Hash browns
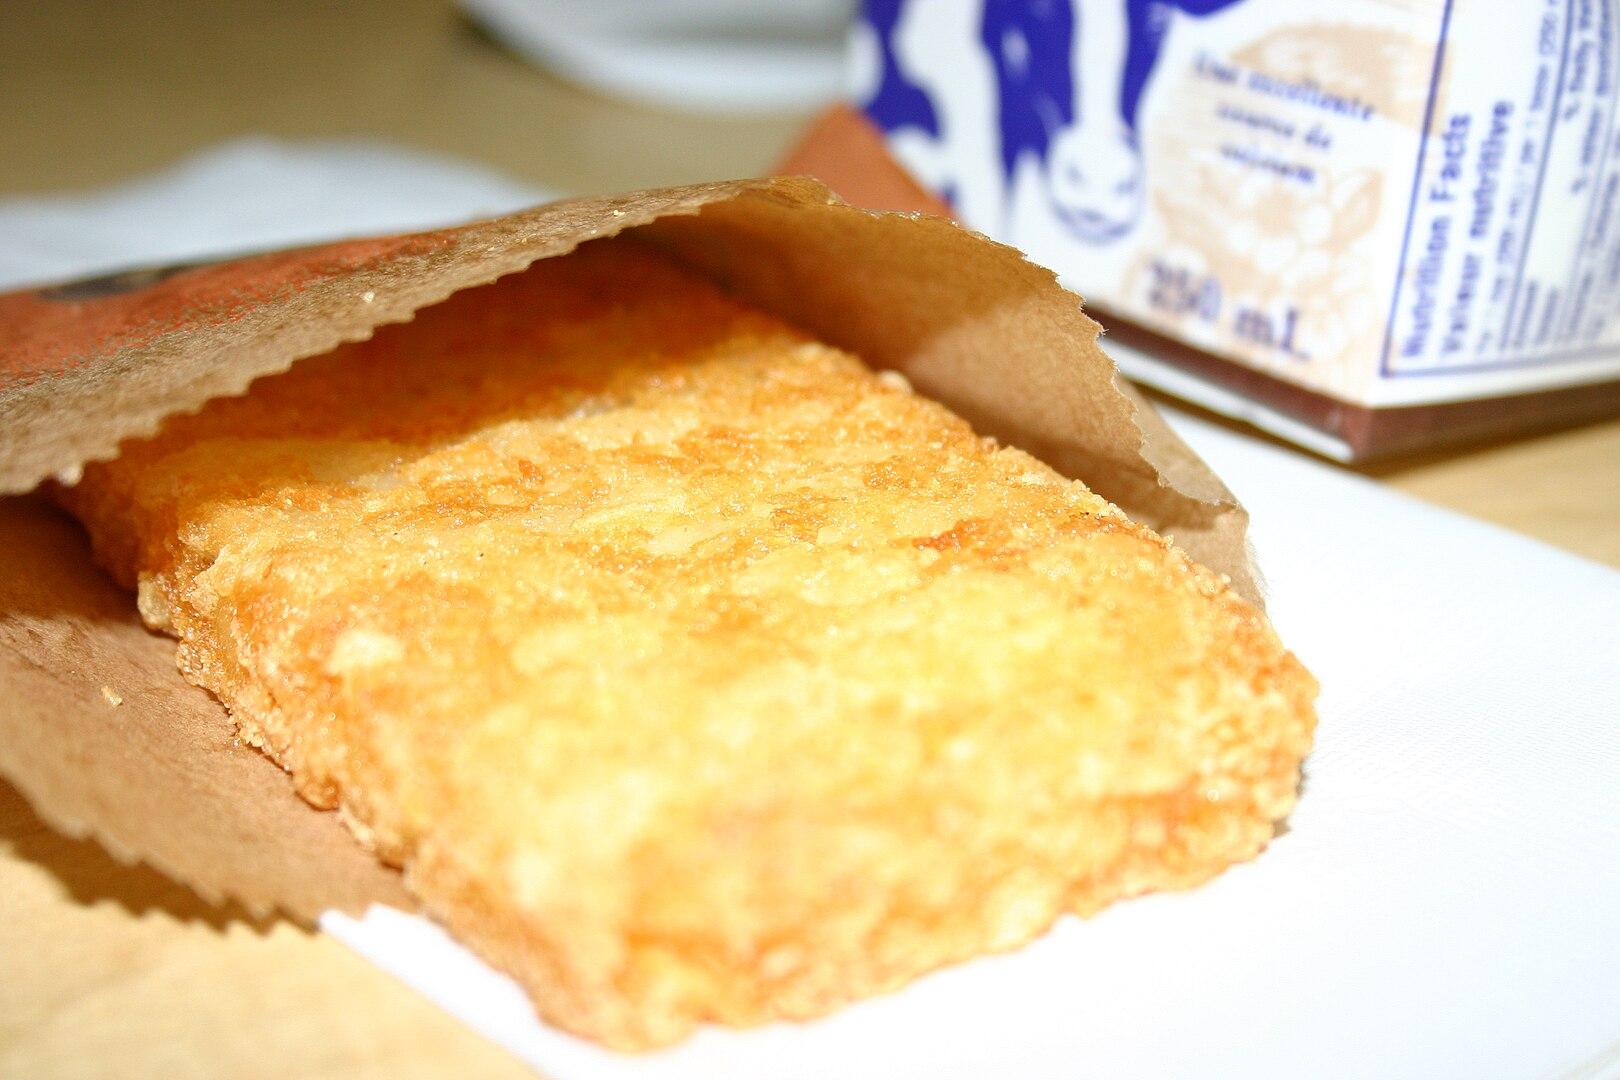
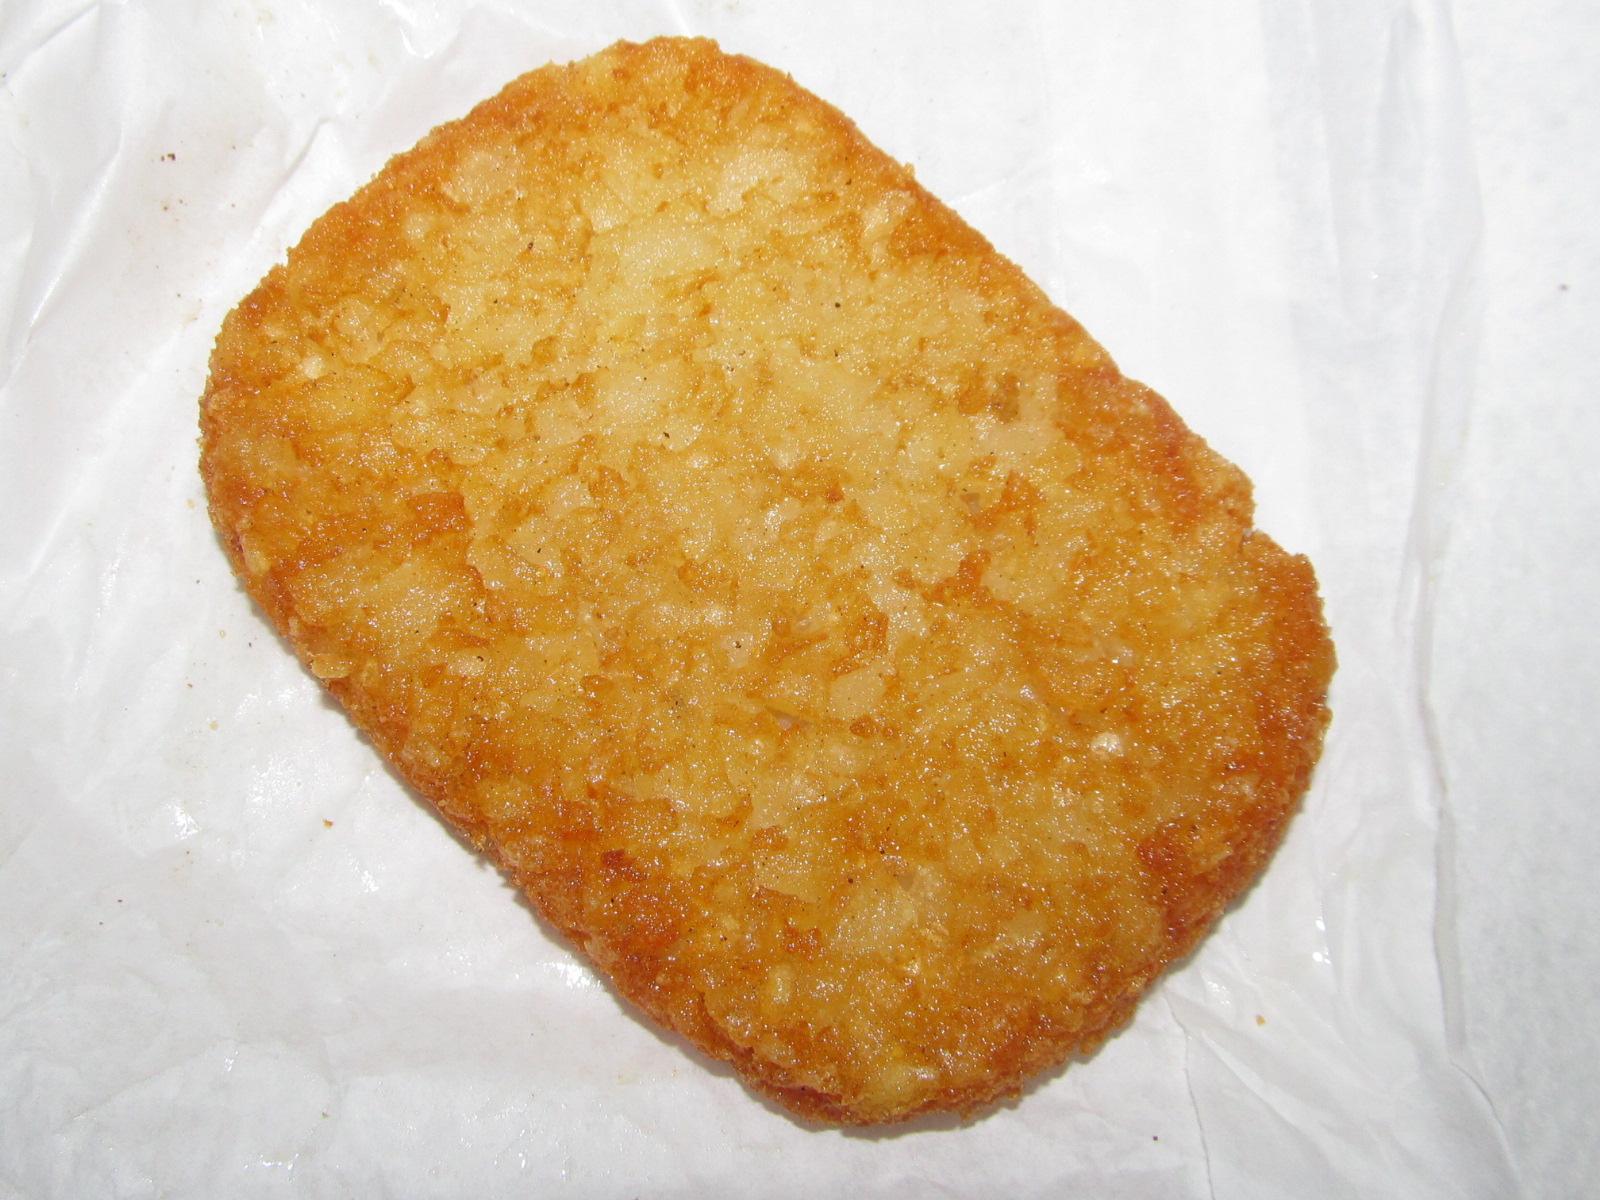
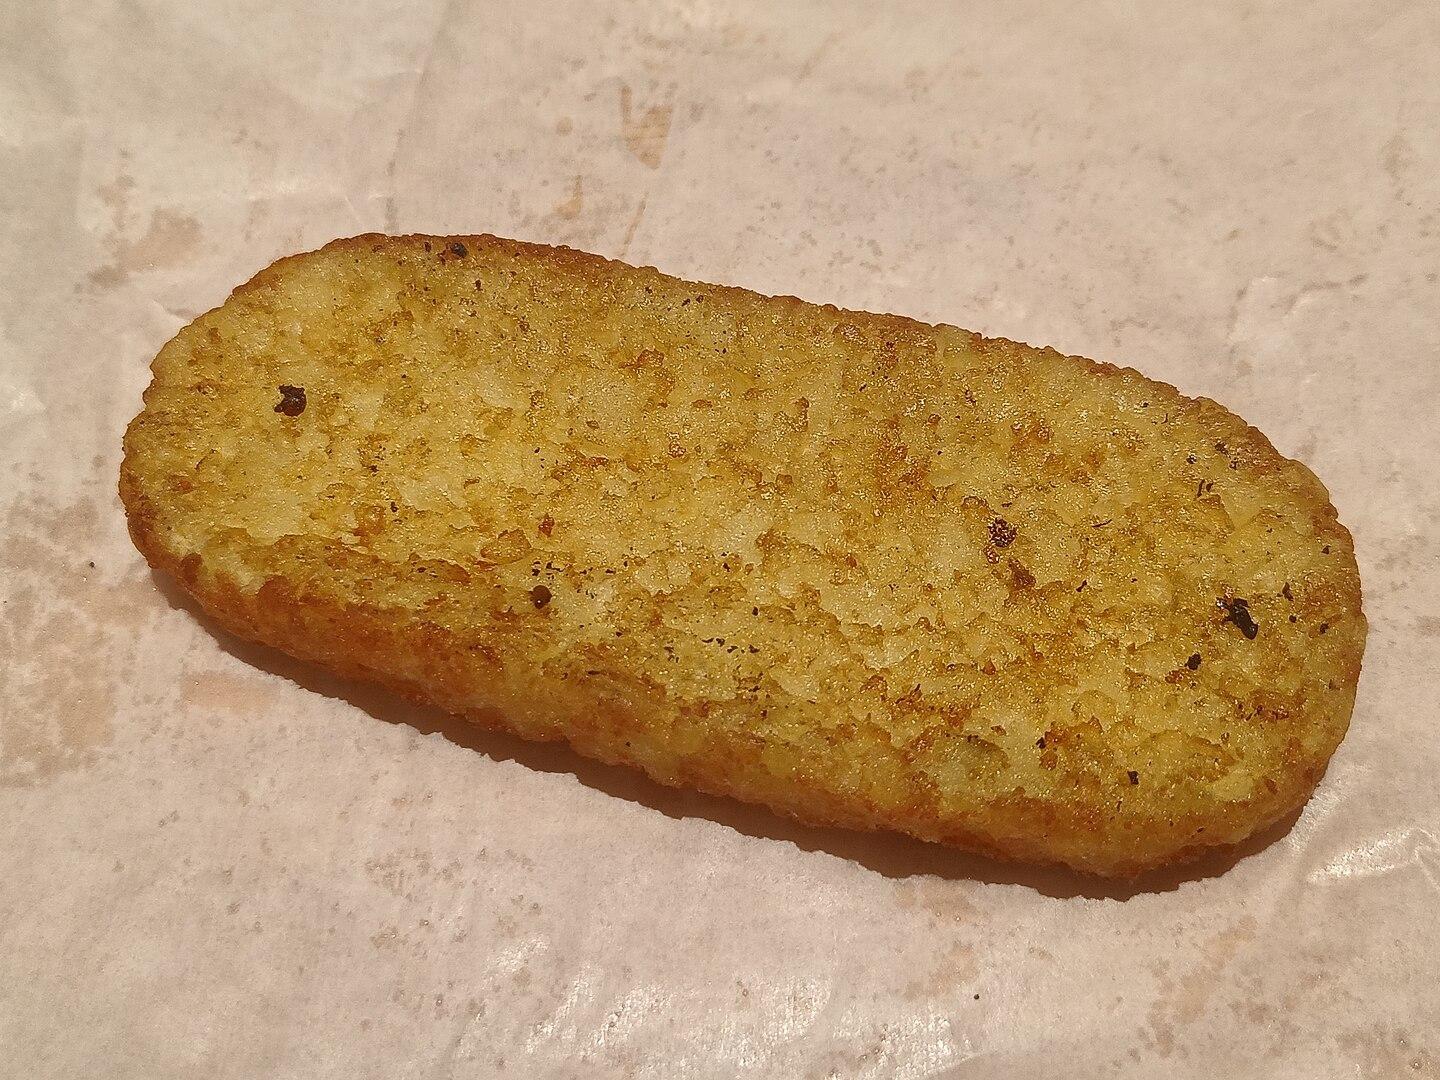
Also known as:
ar - Arabic: هاش براونز
da - Danish: Hash brown
de - German: Hash Browns
el - Greek: Χας μπράουνς
es - Spanish: Hash browns
he - Hebrew: האש בראונס
id - Indonesian: Hash browns
it - Italian: Hash browns
ja - Japanese: ハッシュドポテト
jv - Javanese: Hash soklat
kn - Kannada: ಹ್ಯಾಶ್ ಬ್ರೌನ್
ko - Korean: 해시 브라운
ms - Malay: Hash browns
nb - Norwegian Bokmål: Røstipotet
nl - Dutch: Hash browns
pl - Polish: Hash brown
ro - Romanian: Hash Browns
ru - Russian: Хашбраун
sv - Swedish: Råraka
th - Thai: แฮชบราวน์
vi - Vietnamese: Bánh khoai tây bào chiên
yue - Cantonese: 薯餅
zh - Chinese: 马铃薯饼
Category: side dish, potato (deep-fried potato)
Cuisine: American
Associated cuisines: American
Area: United States
Countries: United States
Region: Northern America, , , ,
The dish consists of finely julienned potatoes that have been fried until golden brown.